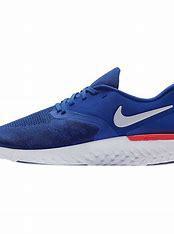
Brand: Nike
Model: Odyssey React Flyknit 2